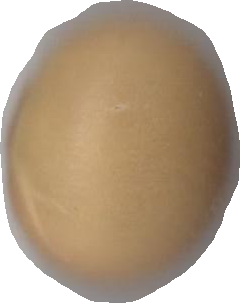
Variety: Dega